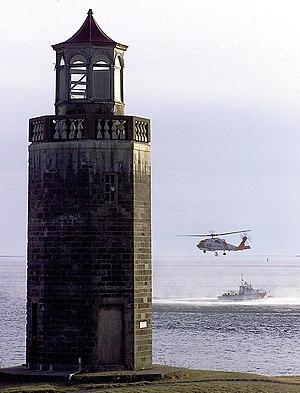
Le phare d'Avery Point est un phare situé à Groton, dans le Connecticut, aux États-Unis, précisément sur le campus Avery Point de l'Université du Connecticut. C'est le dernier phare construit dans cet état.